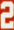
Number: 2